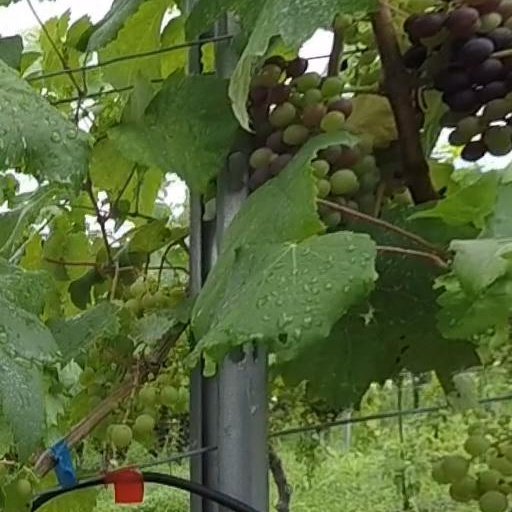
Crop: grape